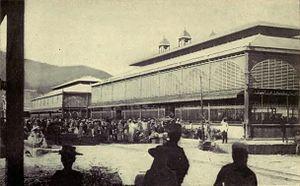
Le marché en fer ou marché de fer est le plus connu des marchés publics de Port-au-Prince, la capitale d'Haïti, et l'un des plus emblématiques monuments de la ville.